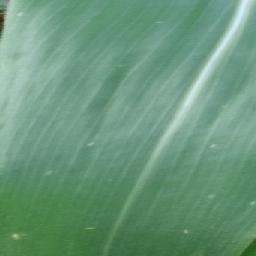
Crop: corn
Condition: (maize)_healthy